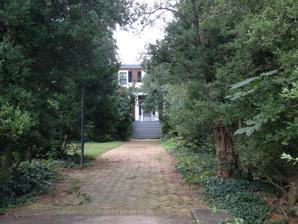
Building: Locust Grove (Charlottesville, Virginia)
Country: United States of America
Year built: 1844
Historic house in Virginia, United States United States historic place Locust Grove U.S. National Register of Historic Places Virginia Landmarks Register Show map of Virginia Show map of the United States Location 810 Locust Ave., Charlottesville, Virginia Coordinates 38°02′08″N 78°28′05″W / 38.03558°N 78.46802°W / 38.03558; -78.46802 Area less than one acre Built 1840 ( 1840 ) -1844 Architectural style Georgian MPS Charlottesville MRA NRHP reference No. 82001808 VLR No. 104-0005 Significant dates Added to NRHP October 21, 1982 Designated VLR October 20, 1981 Locust Grove is a historic home located at Charlottesville, Virginia , United States. It was built between 1840 and 1844, and is a two-story, five-bay, Georgian style brick dwelling. It has a hipped roof and end chimneys.  On the front facade is a portico with coupled paneled columns.  Also on the property are a contributing original kitchen and smokehouse . It was listed on the National Register of Historic Places in 1982. It is located in the Martha Jefferson Historic District . References